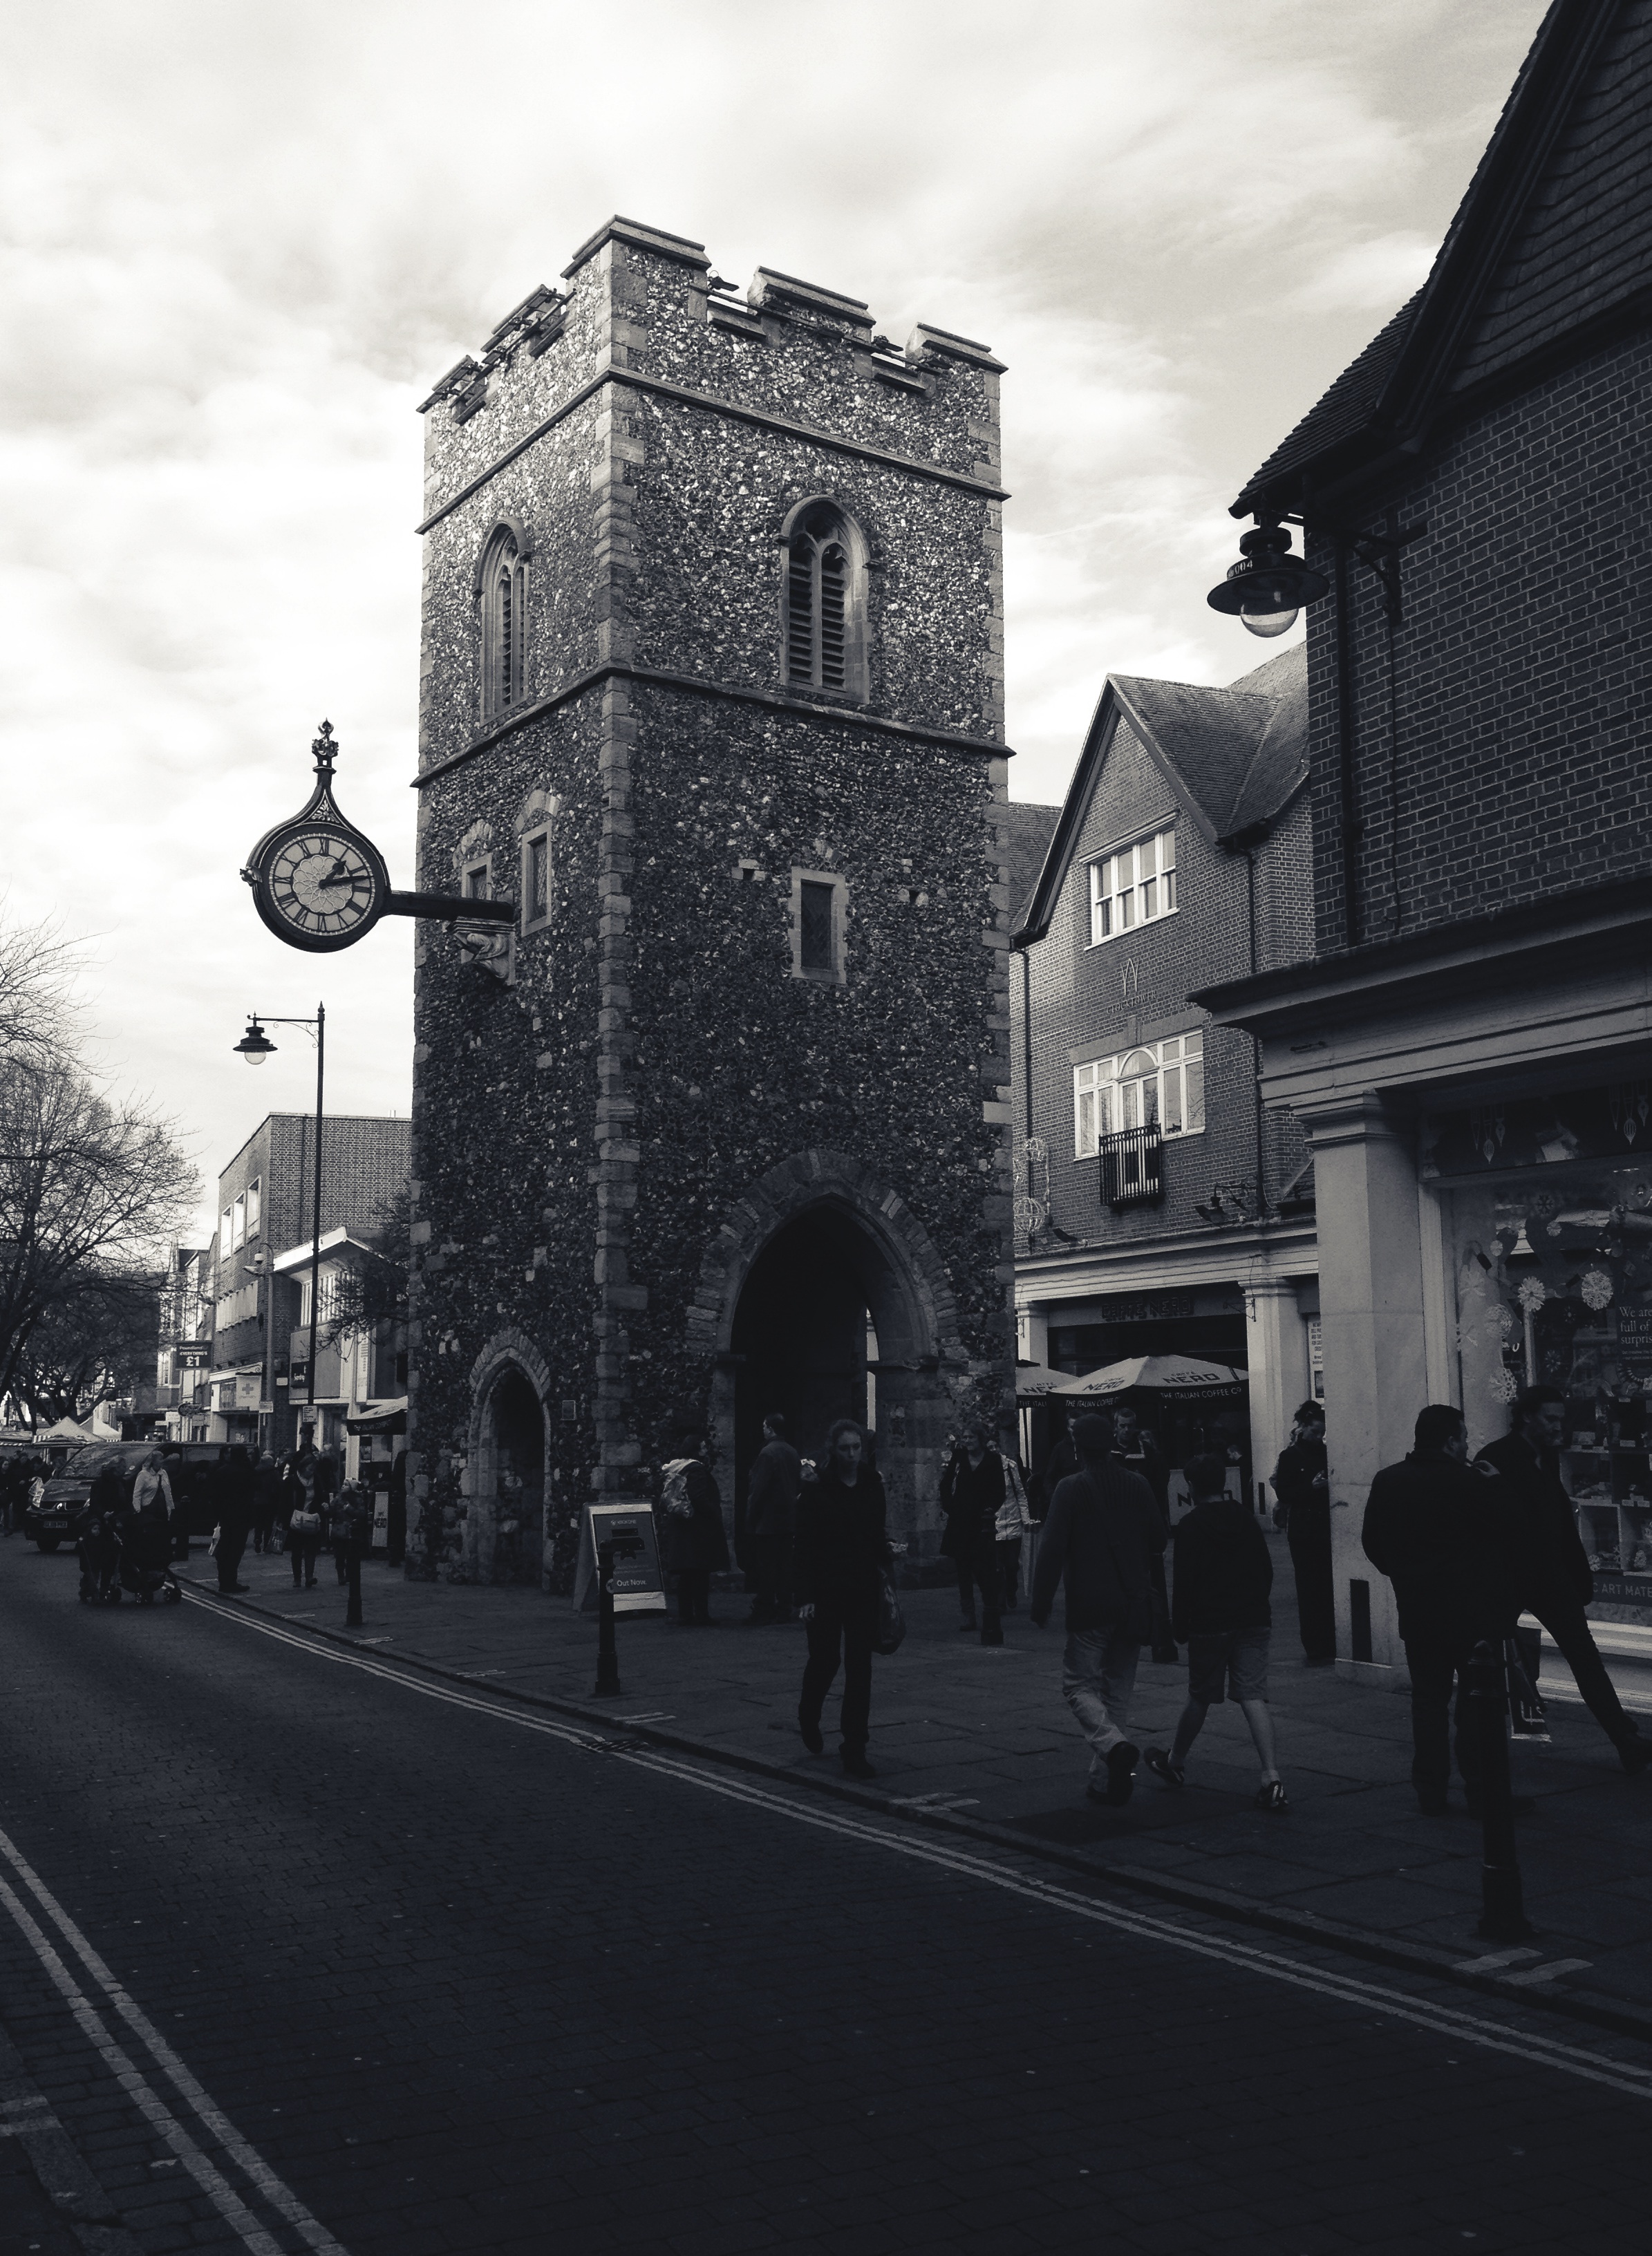
black and white, road, street, tower, landmark, church, monochrome, place of worship, monochrome photography